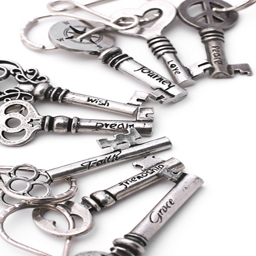
i want these keys ... or at least ... some of them .